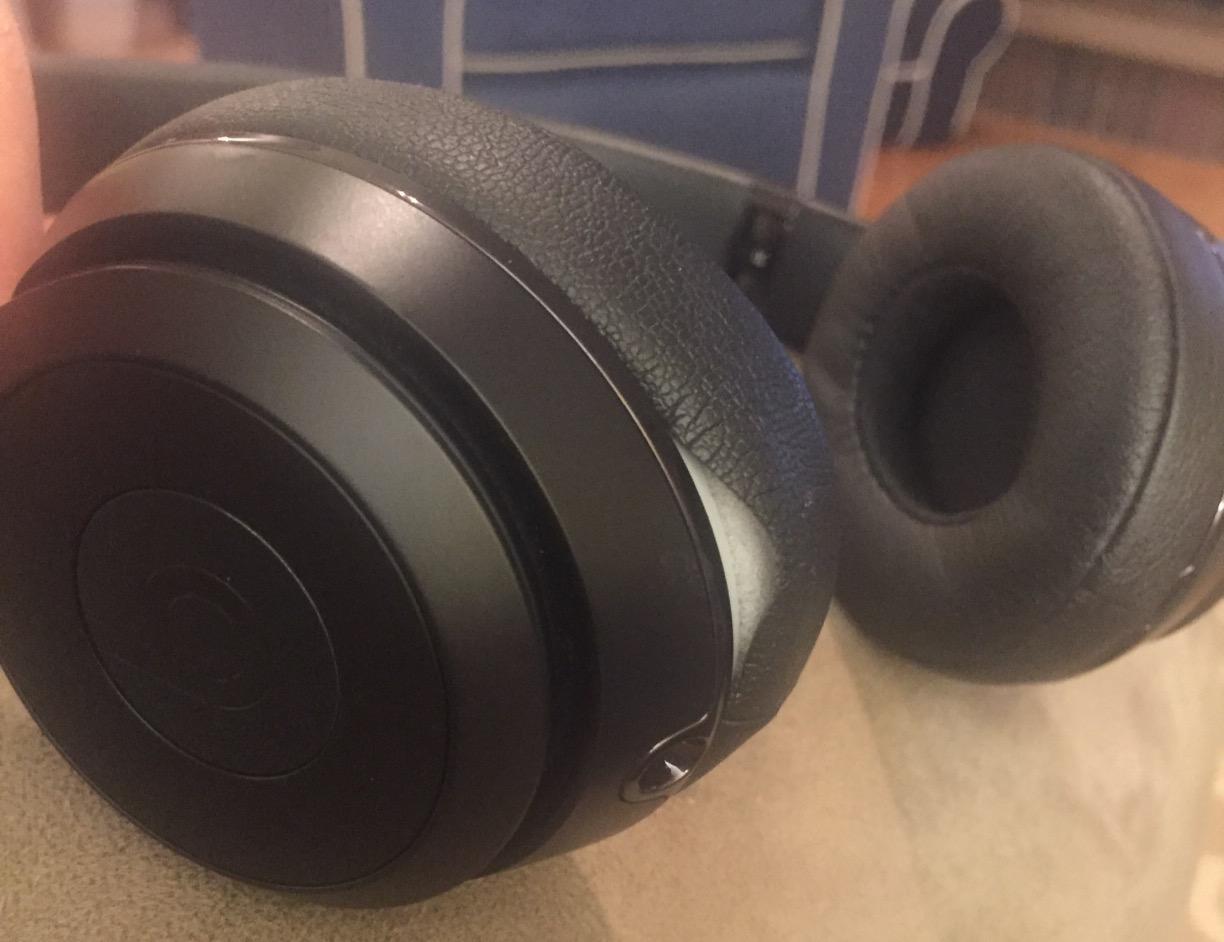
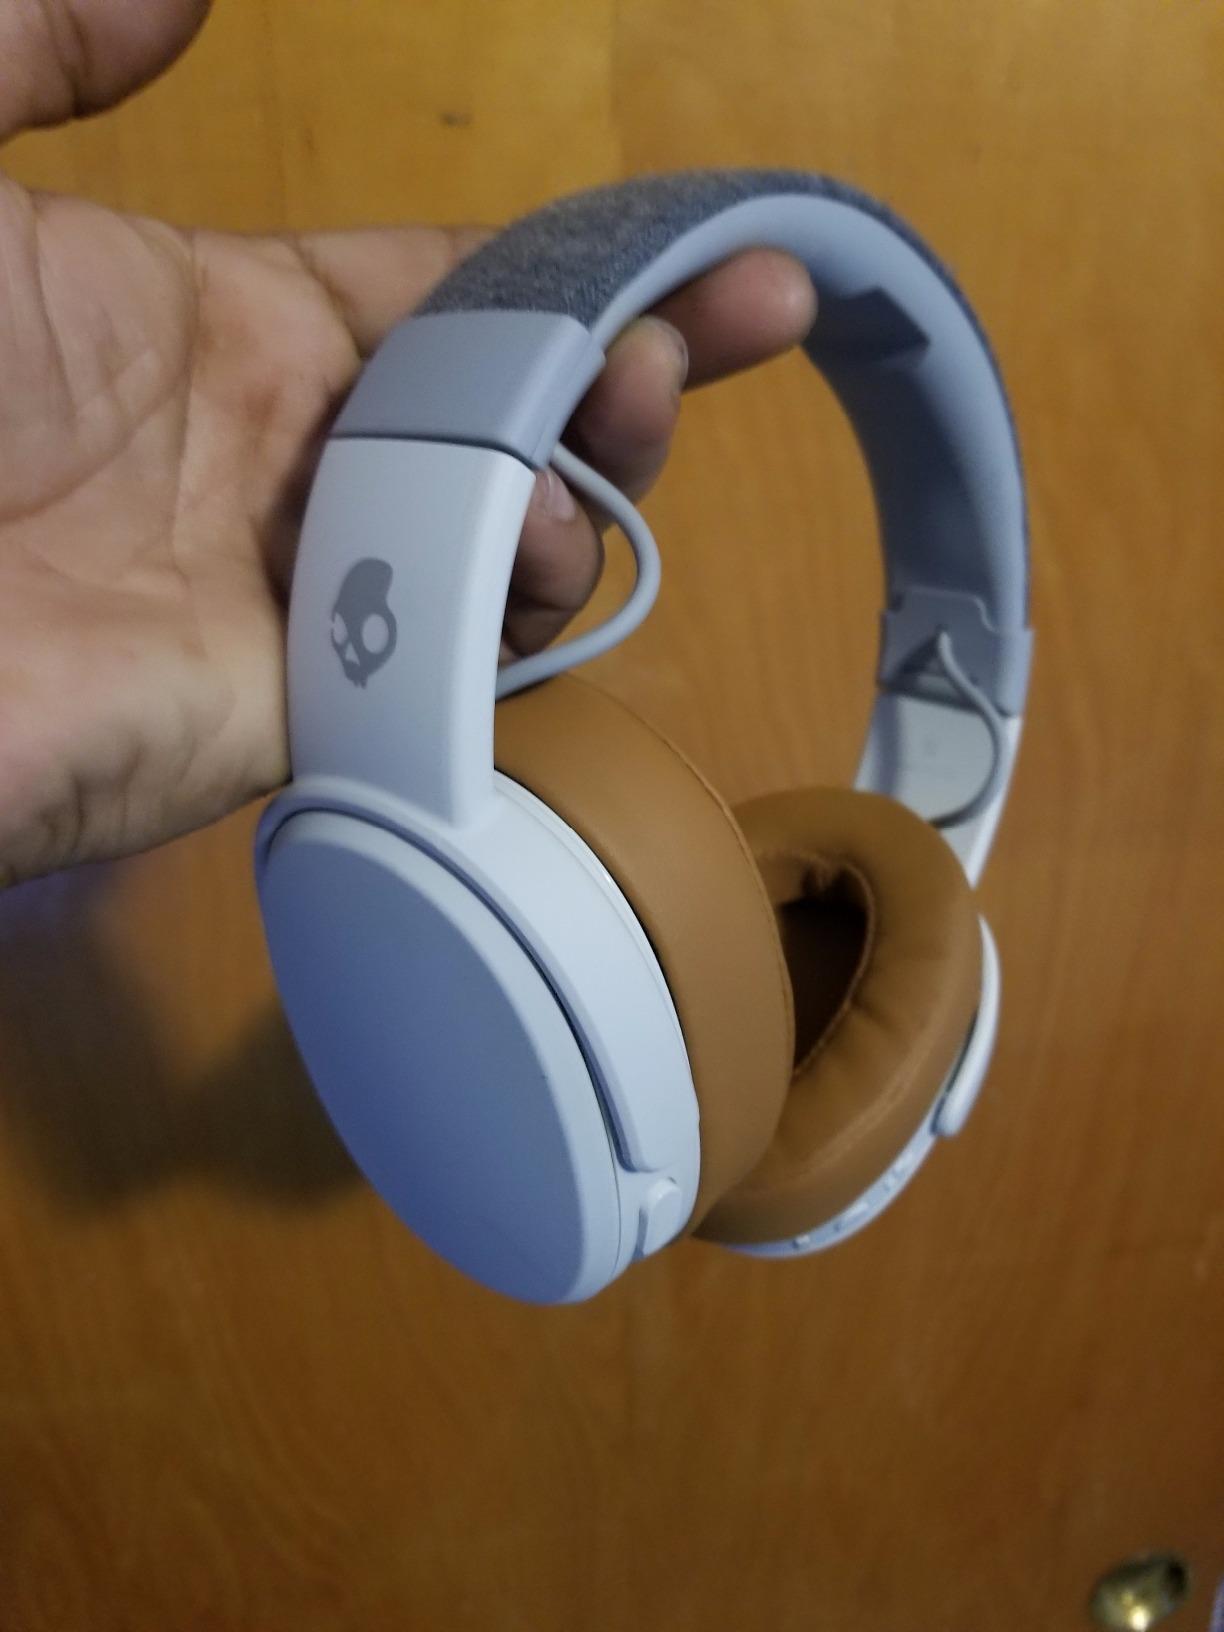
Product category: headphones
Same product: no